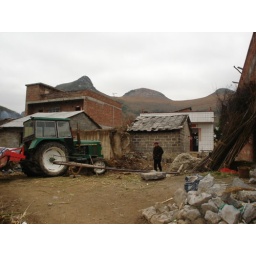
The long wooden implement in front of the tractor is a water buffalo yoke.